Sajarak

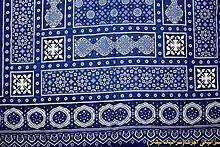
Traditional Saraiki Sajarak

Sajarak also known as Saraiki ajrak is a form of block-printing, inspired by the Sindhi Ajrak, found in South Punjab in Pakistan. It has become a symbol of the Saraiki culture and traditions.